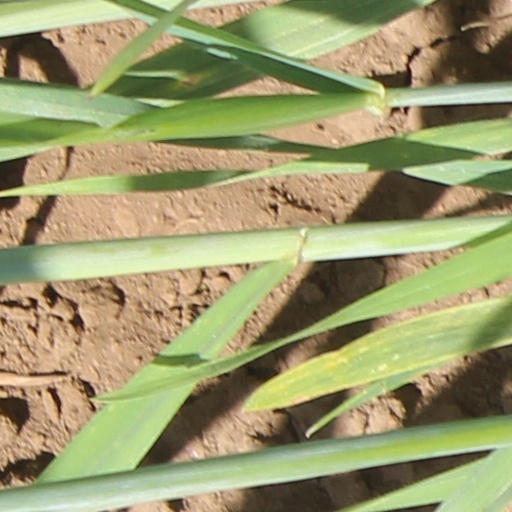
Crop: wheat